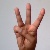
The image shows a hand gesture representing the letter 'W' in Indian Sign Language.